Describe the emotion expressed in this image:  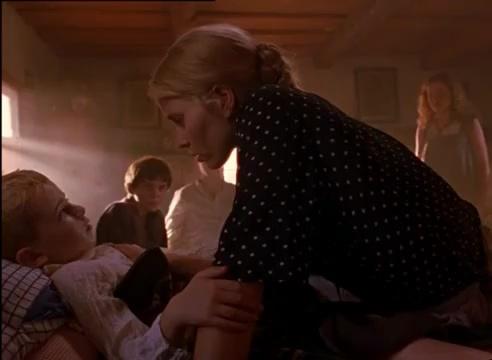
This person displays Fear, valence and arousal with high intensity.